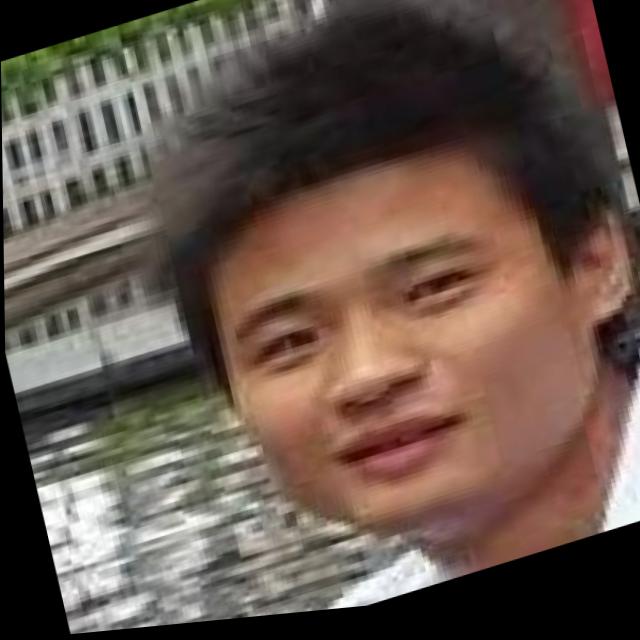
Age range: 13-20